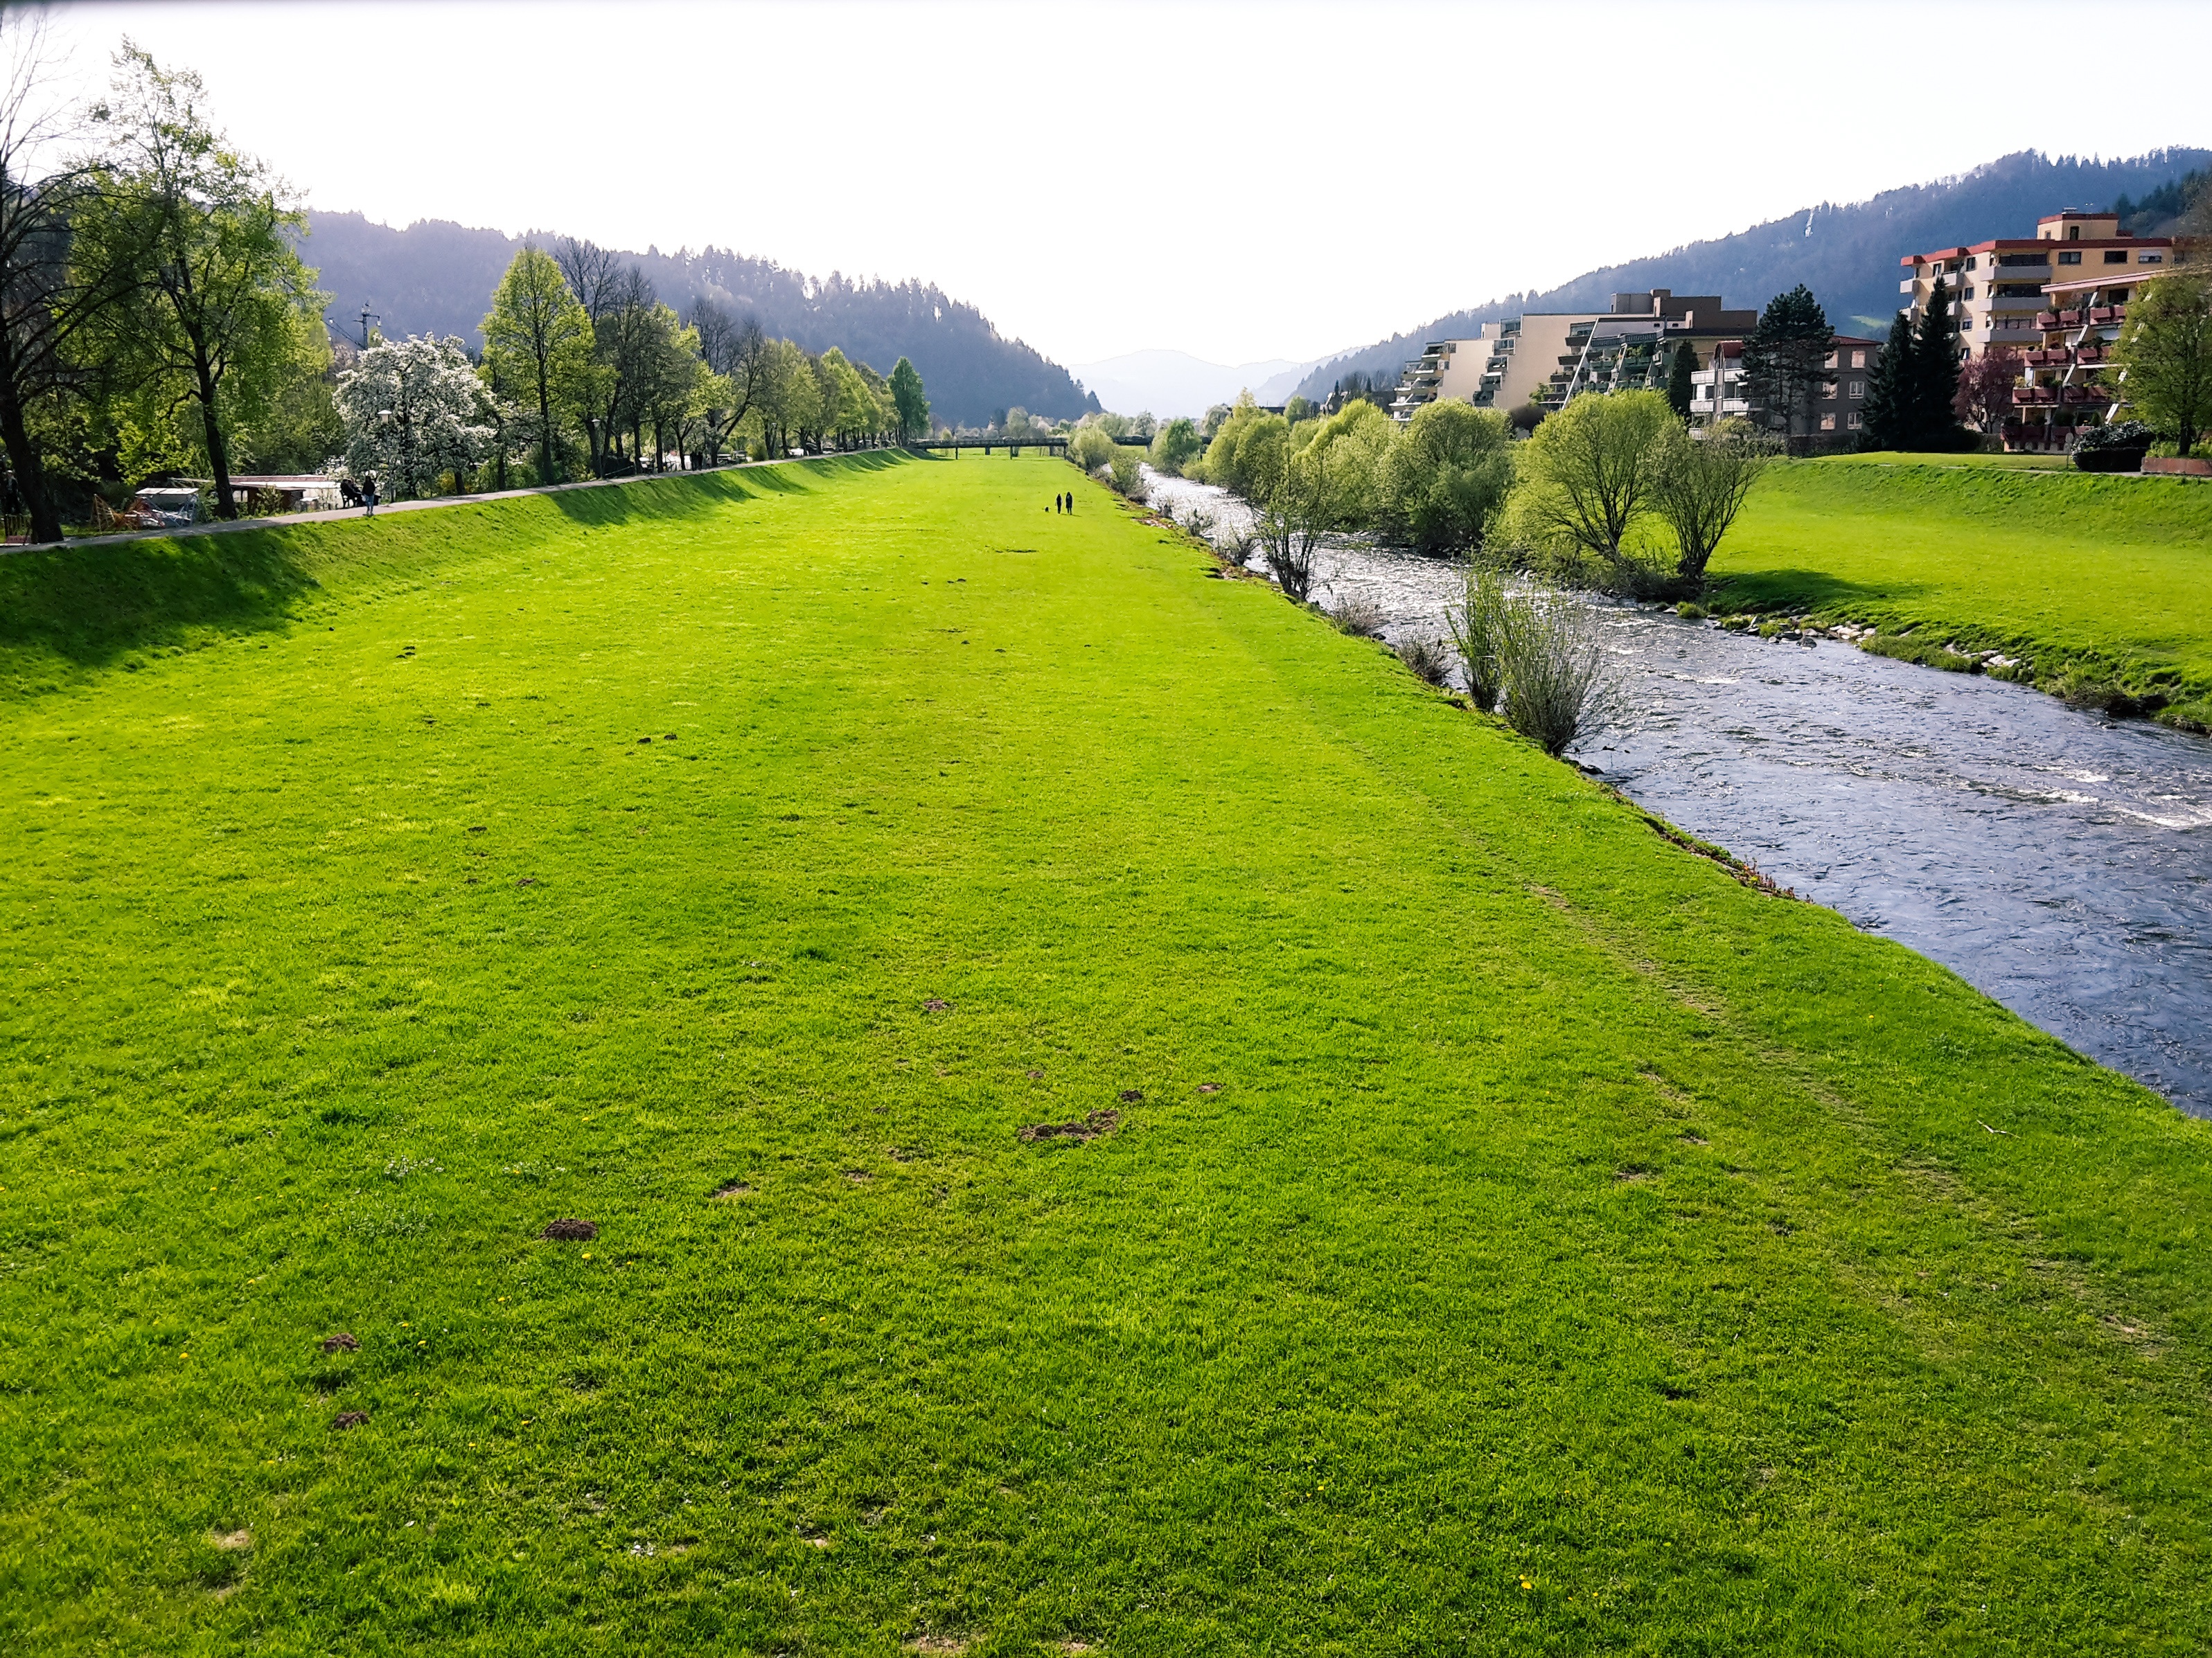
landscape, water, grass, plant, field, lawn, meadow, hill, flower, valley, green, pasture, waterway, trees, grassland, homes, shrub, plateau, habitat, rural area, grass family